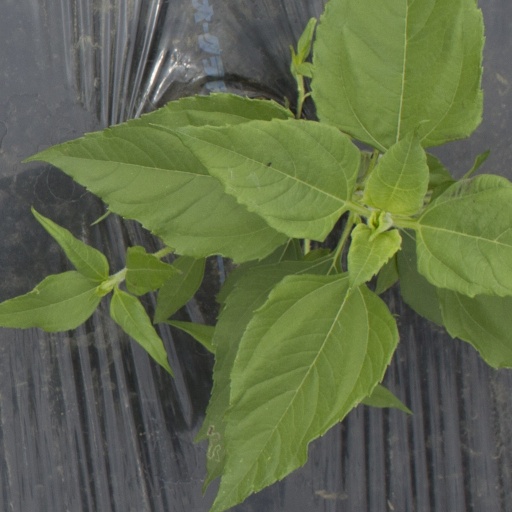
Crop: Jerusalem artichoke